John Clemente

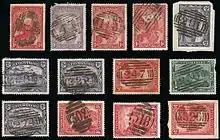
A collection of the second numeral cancellations of Tasmania, 1861–1900, from the John Clemente collection.

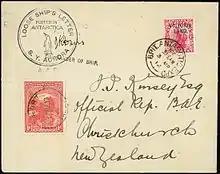
A 1912 cover from the SY "Aurora" of the British Antarctic Expedition to New Zealand postmarked Hobart. From the John Clemente collection.

John Faust Clemente (1926–2011) was an Italian physician whose career was in Tasmania, Australia, and who, as an alderman, was one of the main figures behind the creation of the Salamanca Market in Hobart in 1972. In his spare time, he collected art and antiques with his wife Ruth and formed a leading collection of Tasmanian postal history.